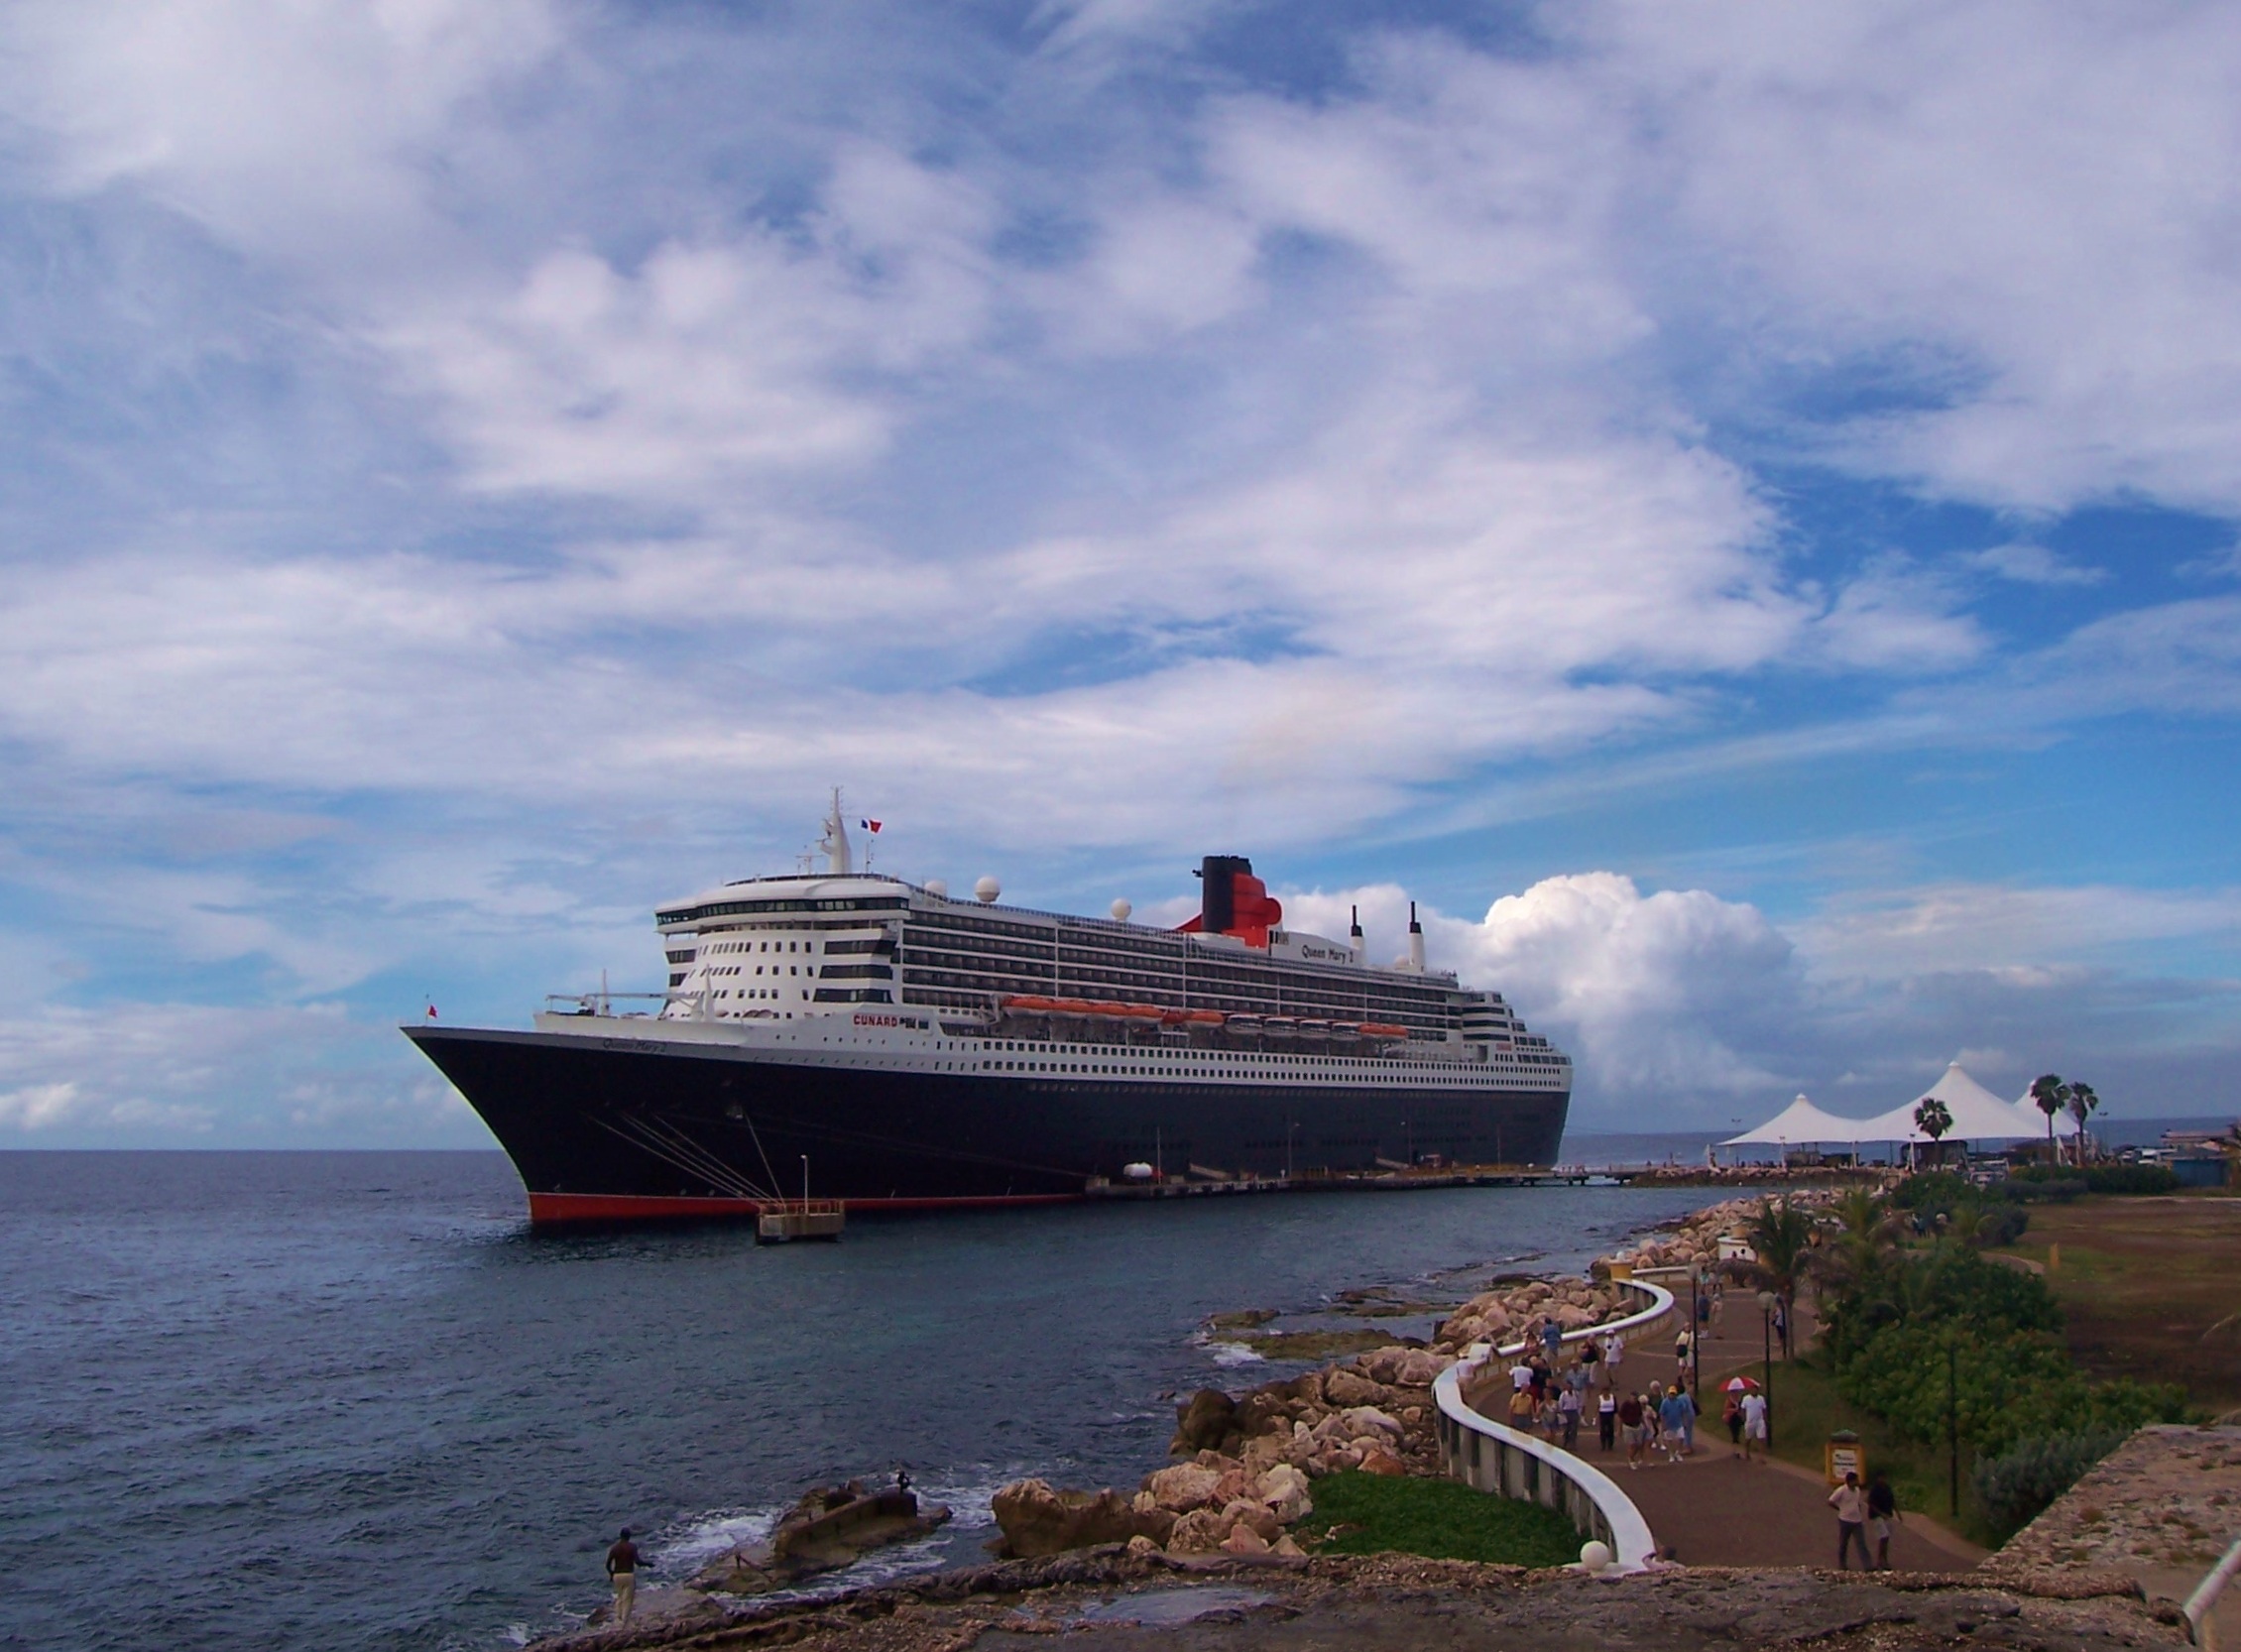
sea, coast, ocean, boat, ship, travel, vehicle, bay, tourism, cruise, ferry, channel, watercraft, cruise ship, passenger ship, freight transport, ocean liner, queen mary ship, luxury cruise ship, ocean vessel